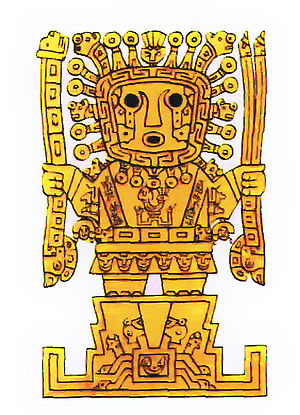
Viracocha
Afbildilg af Viracocha
Viracocha er inkaernes skabende gud. Denne skabende gud har forskellige navne, men Viracocha er den spanske version, og det betyder Herren.